Ankang light rail station

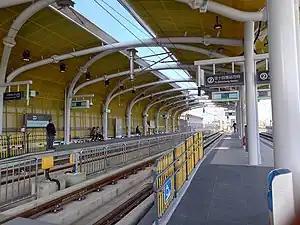
Station exterior

Ankang (Chinese: 安康站; Pinyin: Ānkāng zhàn) is a light rail station of the Ankeng light rail, operated by the New Taipei Metro, in Xindian, New Taipei, Taiwan.